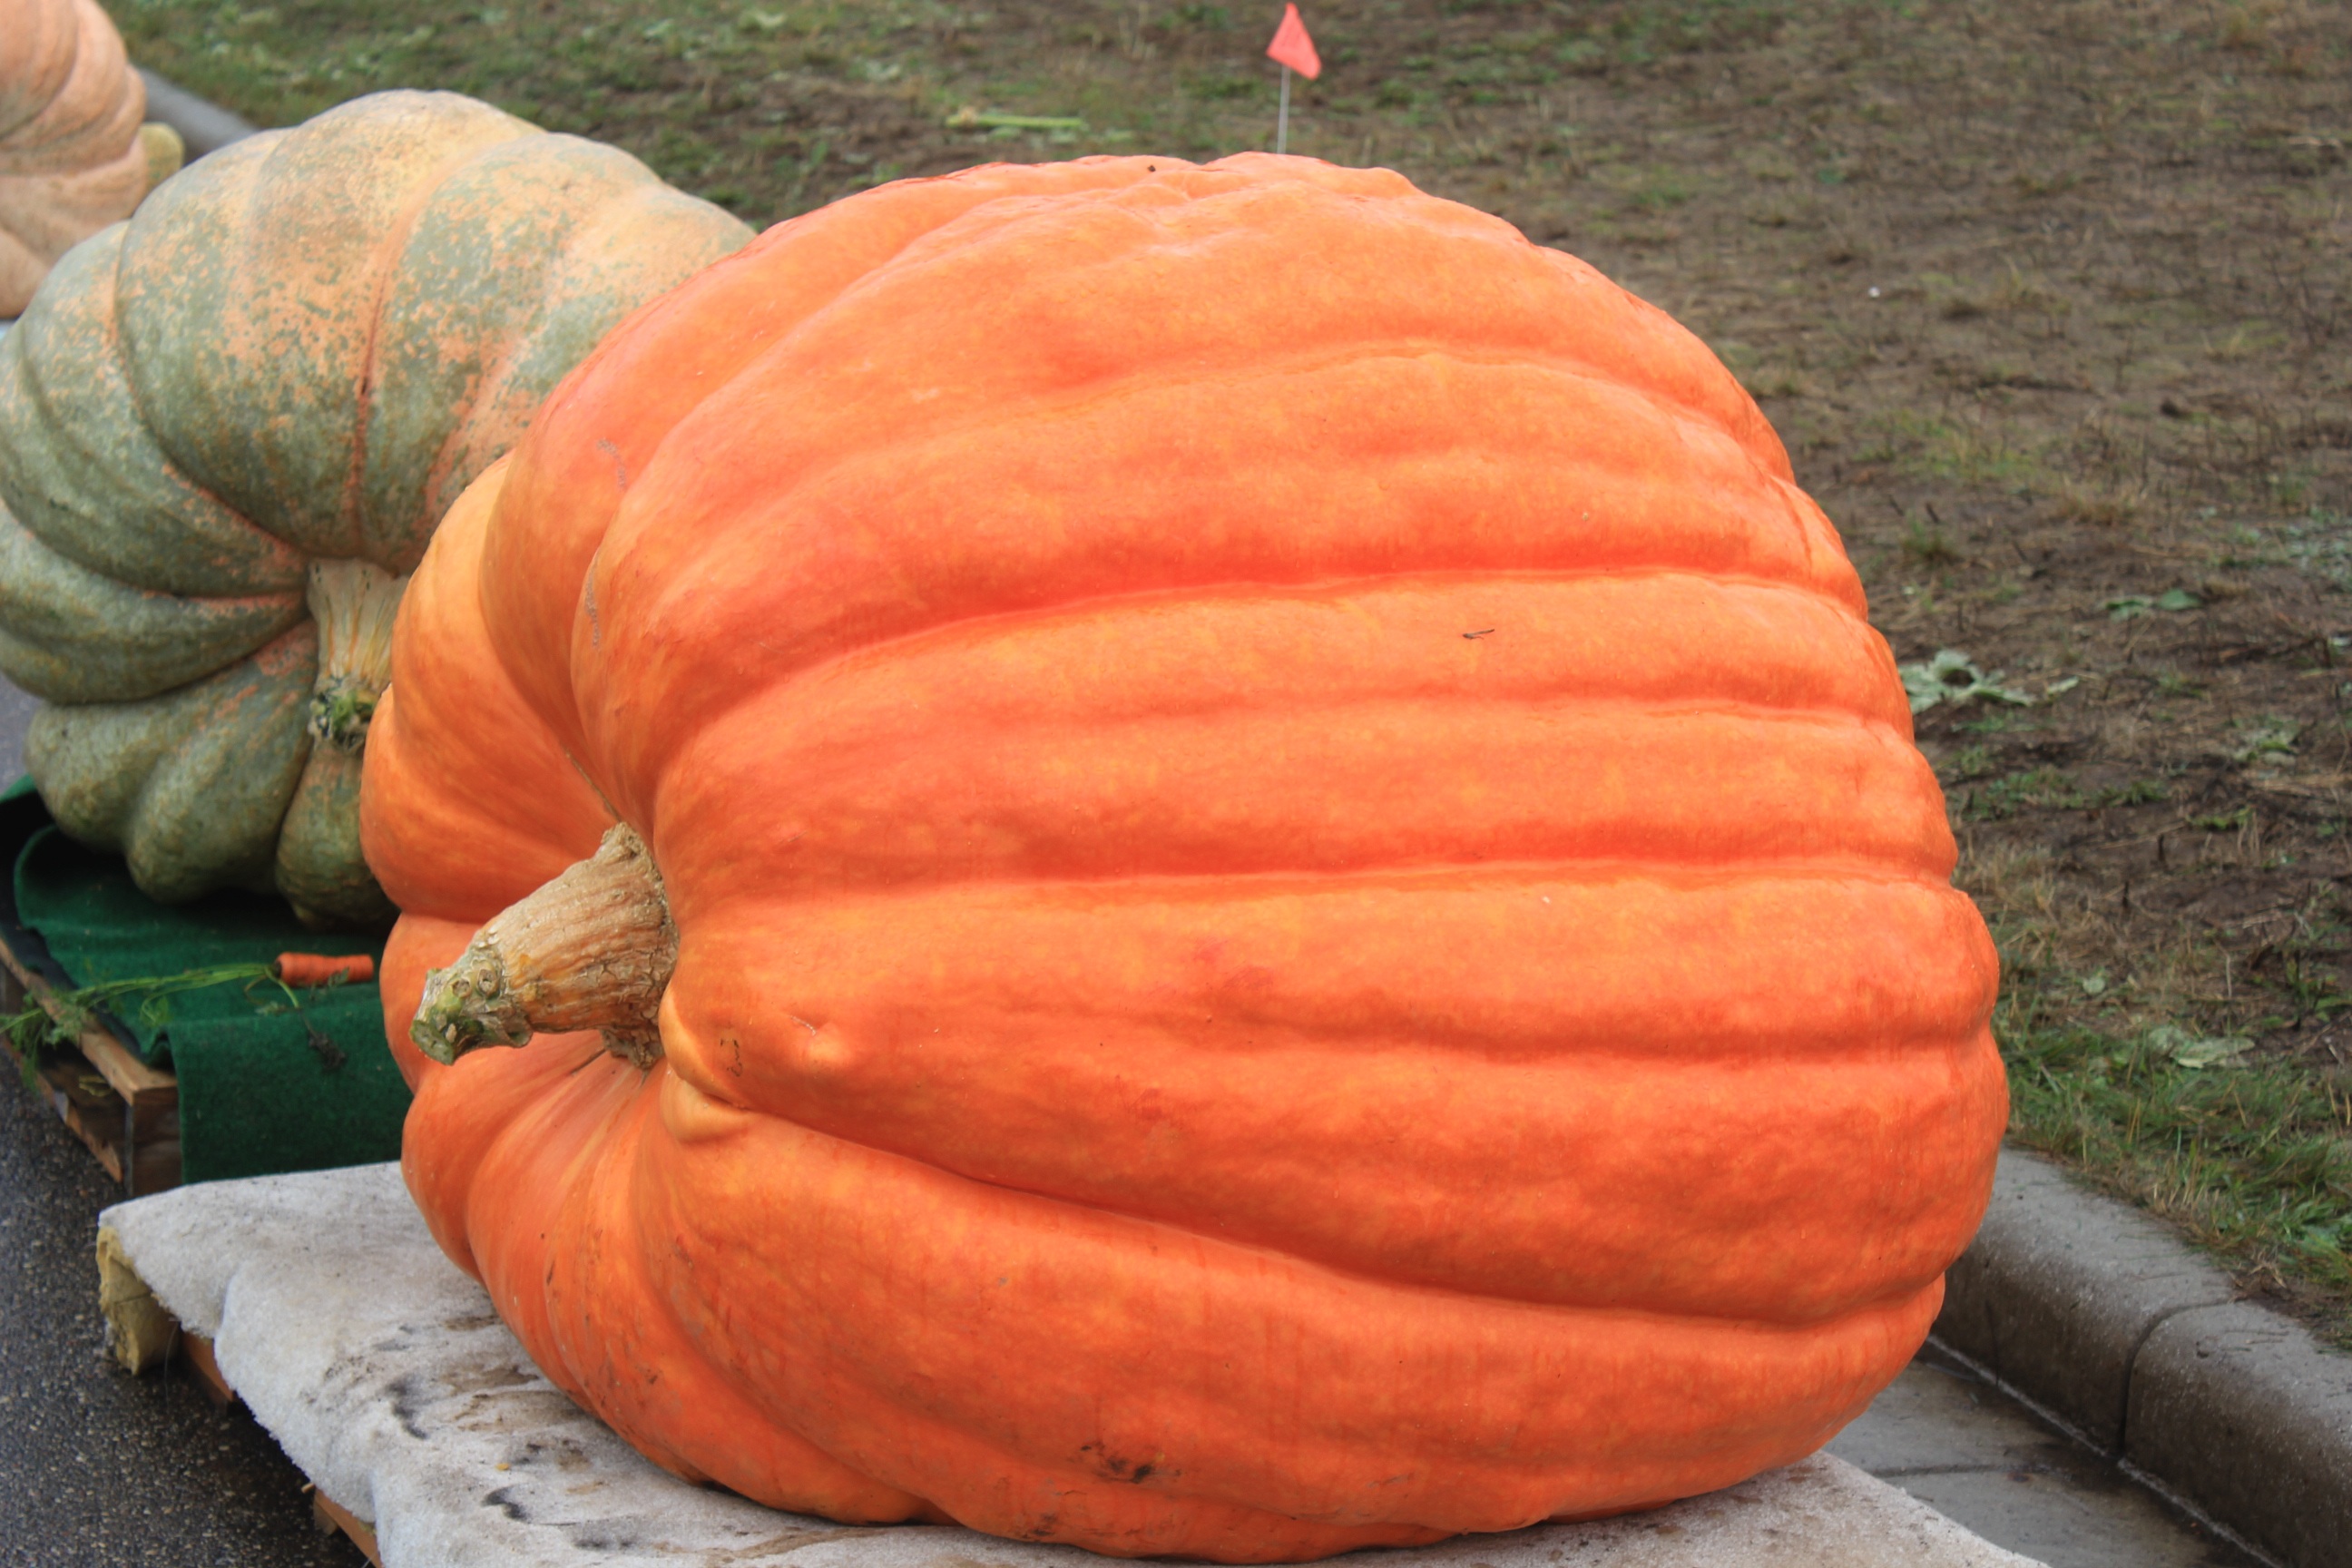
orange, harvest, produce, vegetable, autumn, pumpkin, gourd, calabaza, carving, cucurbita, winter squash, cucumber gourd and melon family, huge pumpkin